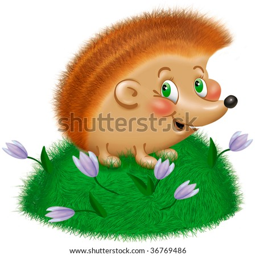
funny hedgehog on the lawn .